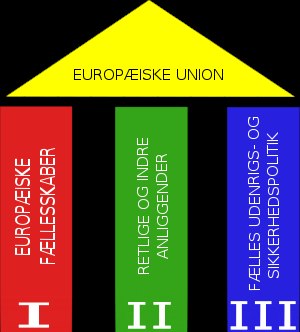
Den Europæiske Unions tre søjler
Søjlestrukturen, som den fremstod ved Maastrichttraktaten
Mellem 1993 og 2009 bestod Den Europæiske Union i en juridisk forstand af tre søjler. Denne struktur blev introduceret med Maastrichttraktaten den 1. november 1993 og blev forladt den 1. december 2009, da Lissabontraktaten trådte i kraft, hvormed EU's overordnede struktur blev samlet i én juridisk enhed. Fremover sonder man imellem områder, hvorpå unionen har enekompetence, delt kompetence eller en støttende kompetence.